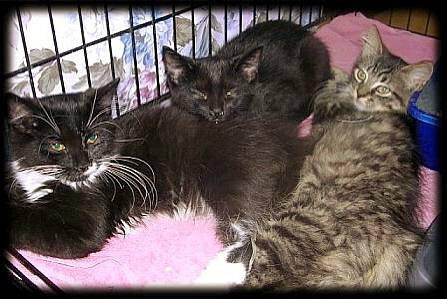
Label: cat